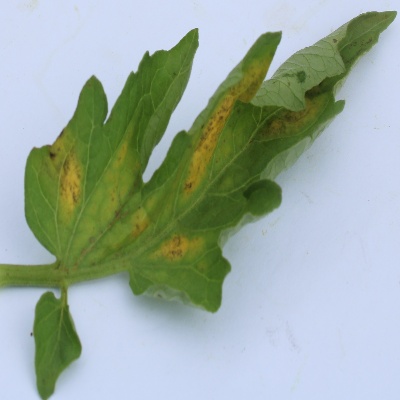
Crop: Tomato
Condition: septoria leaf spot